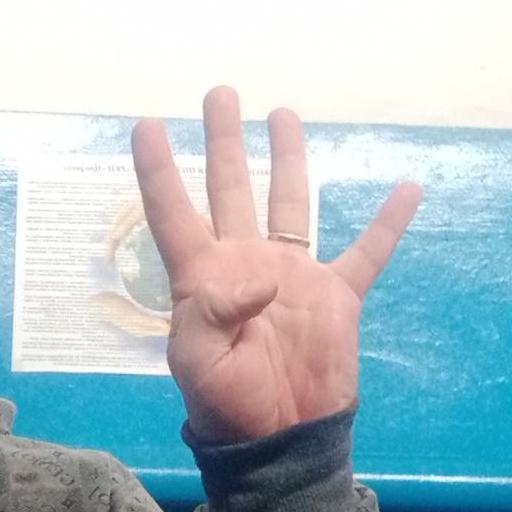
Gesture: four